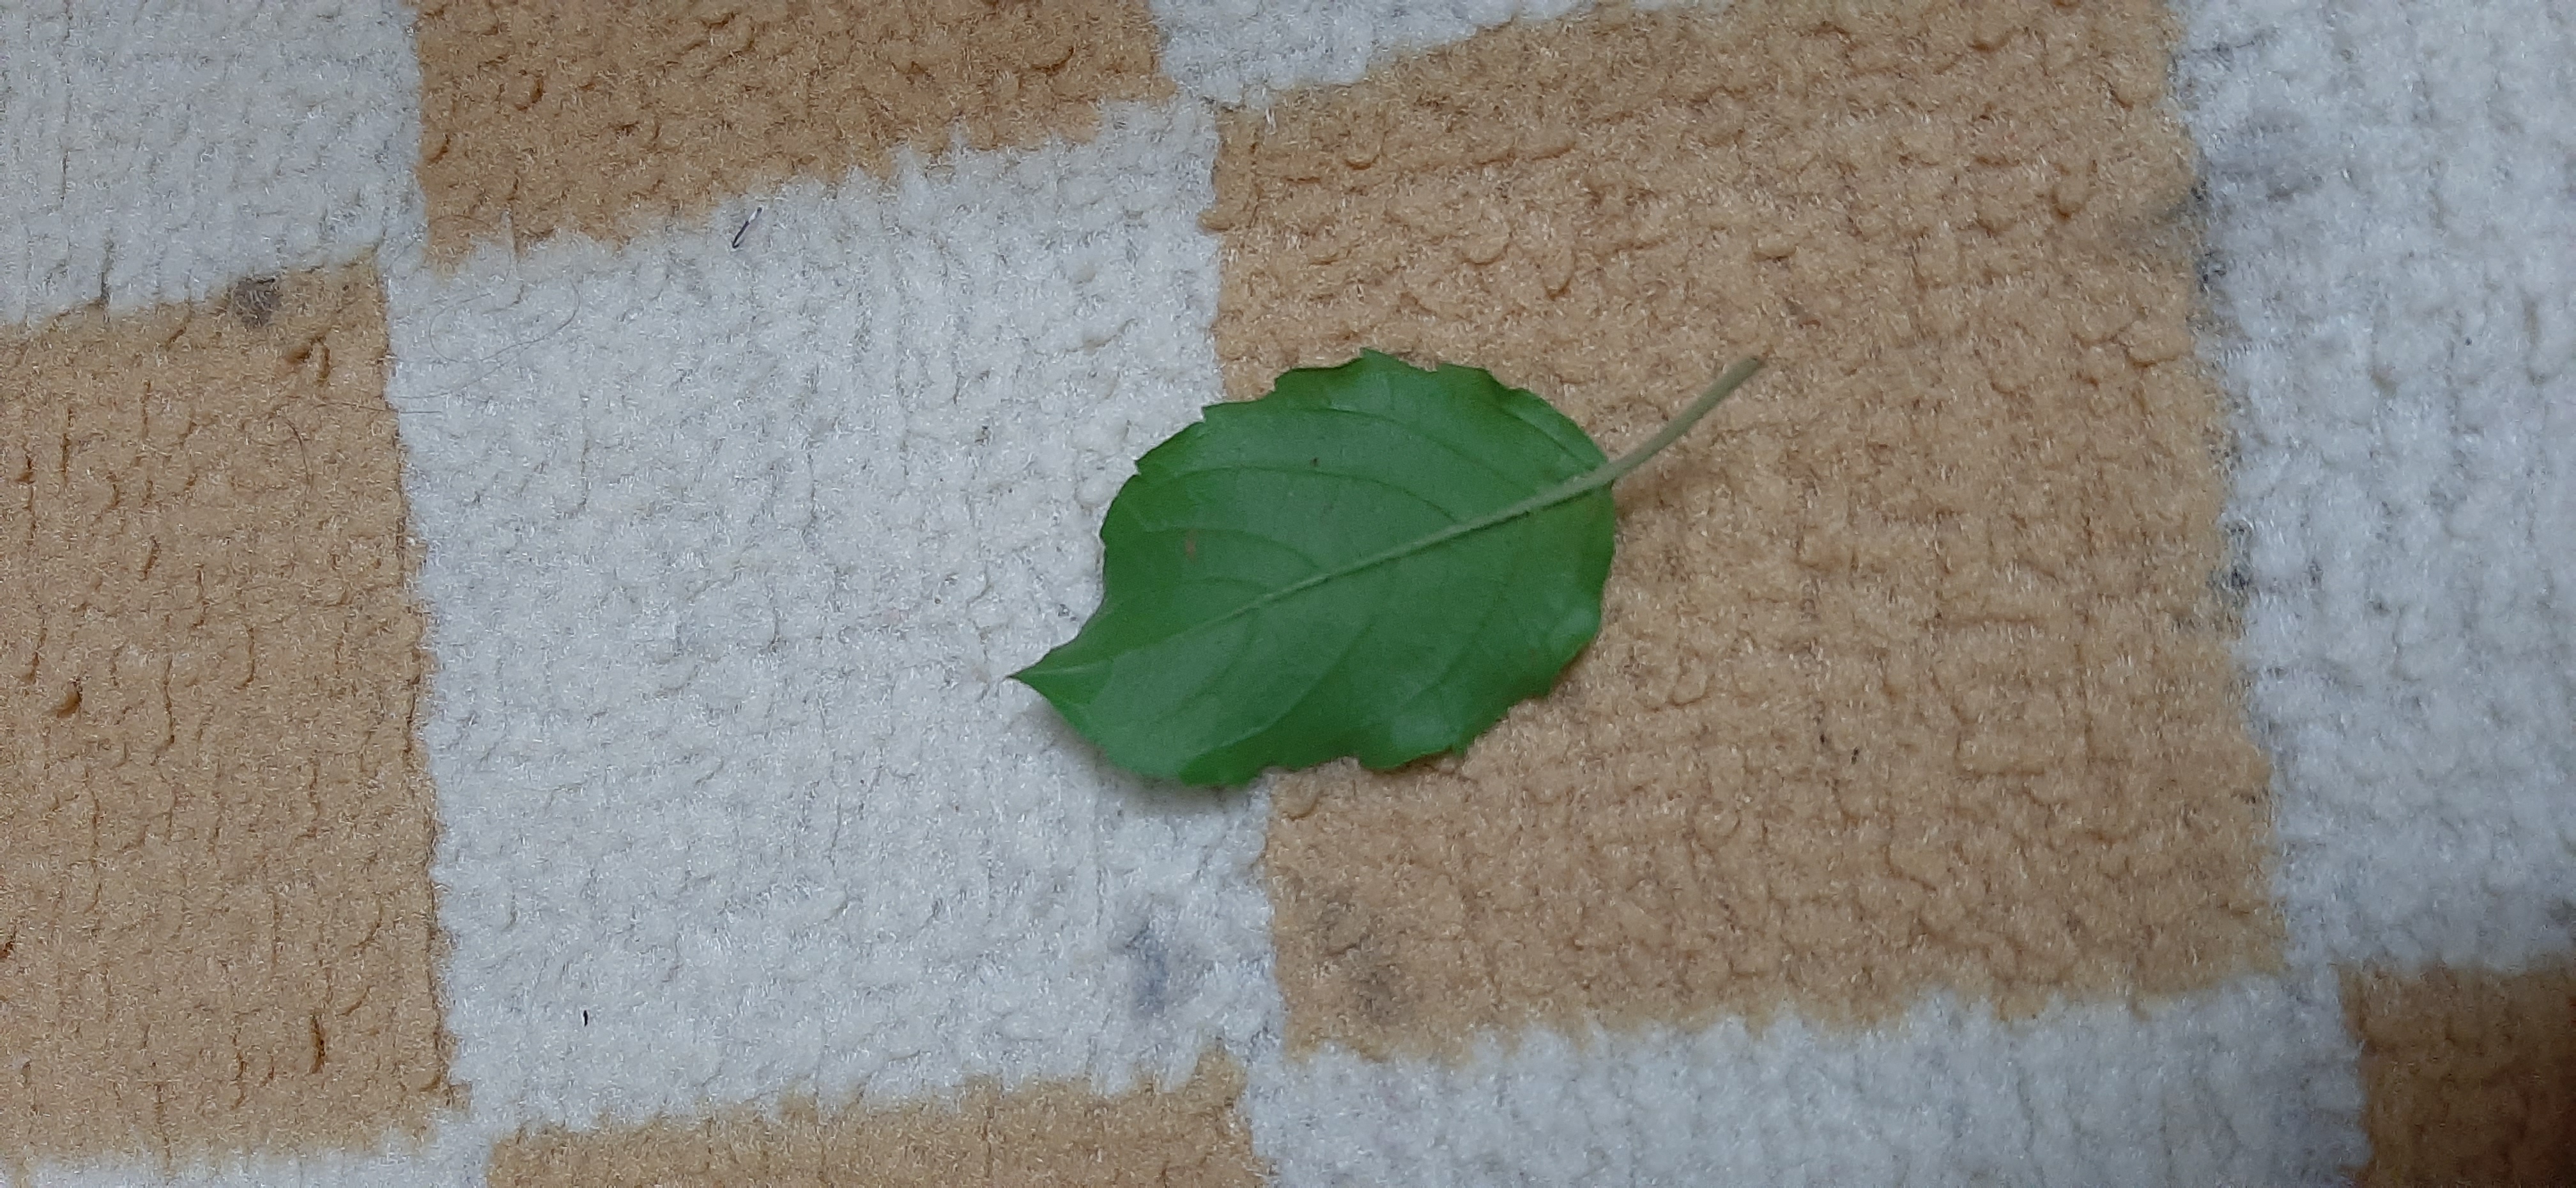
Plant: Tulsi